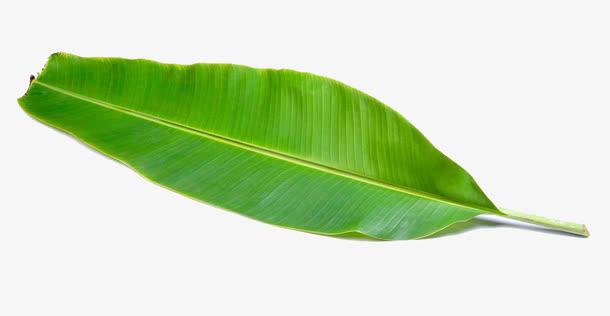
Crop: unknown
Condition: banana